History of Aston Villa F.C. (1874–1961)

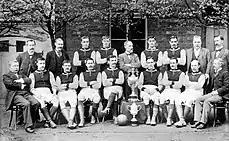
The Aston Villa team of 1896–97 with the First Division Championship and the FA Cup

Villa were attracting large crowds; the club could regularly expect 25,000 people to attend home games at a time when the FA Cup Final would attract only about 20,000. With poor spectator facilities and an uneven pitch, the Wellington Road ground was increasingly unsuitable, and in 1897, the year the club won the League and FA Cup Double, Villa's financial secretary Rinder negotiated the purchase of their current home ground, the Aston Lower Grounds. Villa achieved back-to-back league titles again in 1898-99 and 1899–1900, in the latter season Billy Garraty became the top goalscorer in world football scoring a total 30 goals in 39 league and cup games. The name of Villa Park was not used until about 1900. It came about through fan usage and no official declaration was made that listed the name as Villa Park. The ground was not purchased outright until 1911.